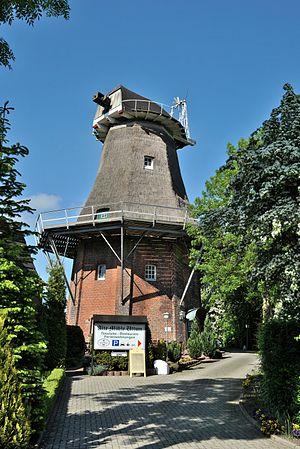
Le Alte Mühle («vieux moulin») d'Uttum, à Krummhörn, en basse Saxe (Allemagne). This photograph was taken with a Nikon D3000